Scelotes poensis

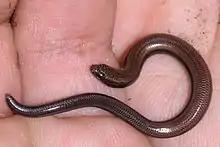
Another skink belonging to the Scelotes genus

Scelotes poensis is a species of small skink endemic to the coastal forests of Bioko, such as the regions surrounding Malabo. The species has also potentially been sighted in the coastal forests of Cameroon. It is also known as the Fernando Po Burrowing Skink, after the historic name for Bioko.